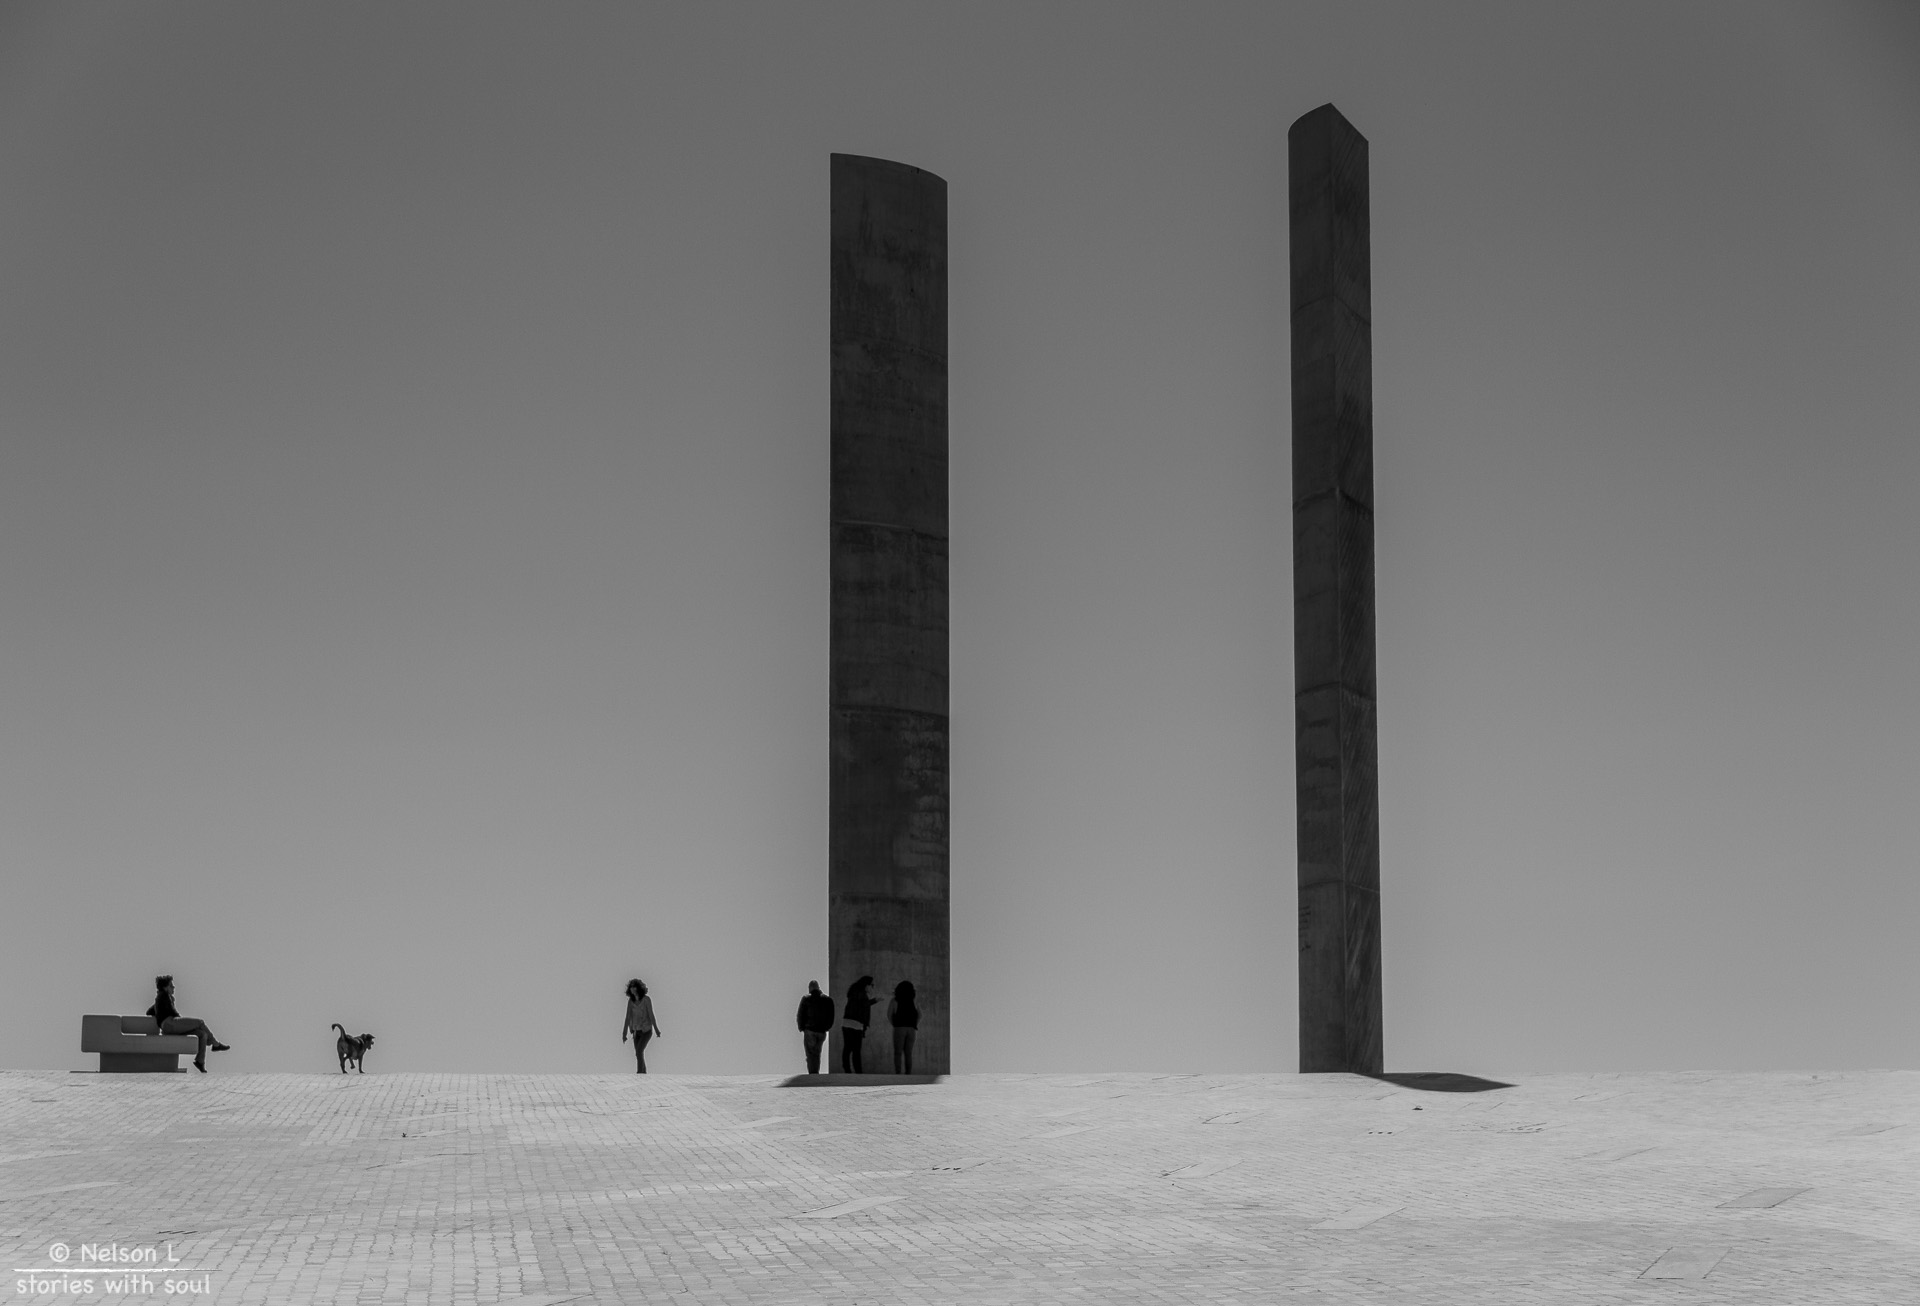
creative, snow, winter, black and white, structure, white, camera, photography, explore, lens, canon, weather, black, monochrome, world, flickr, best, moments, portugal, fotografie, scene, 600d, nelson, shape, snap, interesting, most, lisboa, lisbon, moment, decisive, souls, lourenco, desconhecido, monolith, alg s, investiga o, monochrome photography